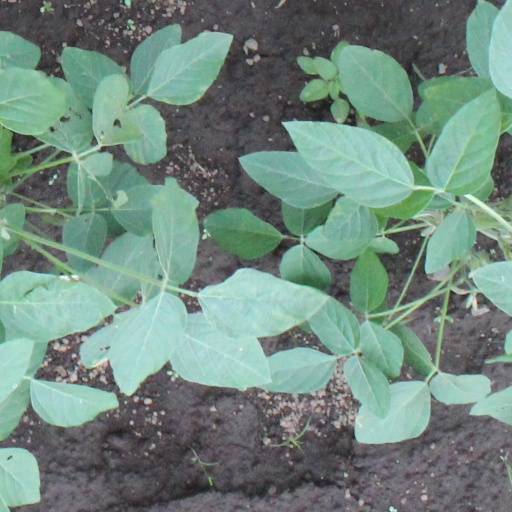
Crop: soybean